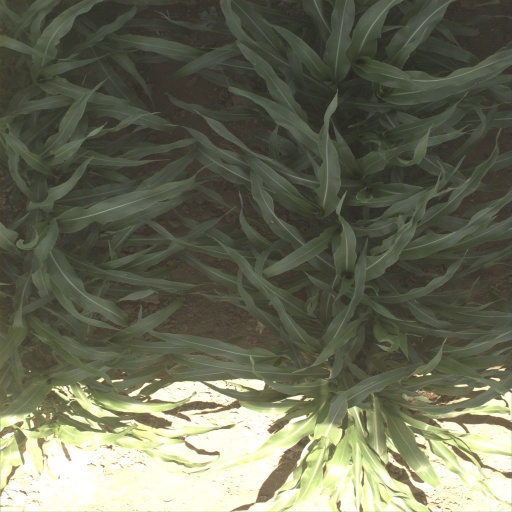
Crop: sorghum